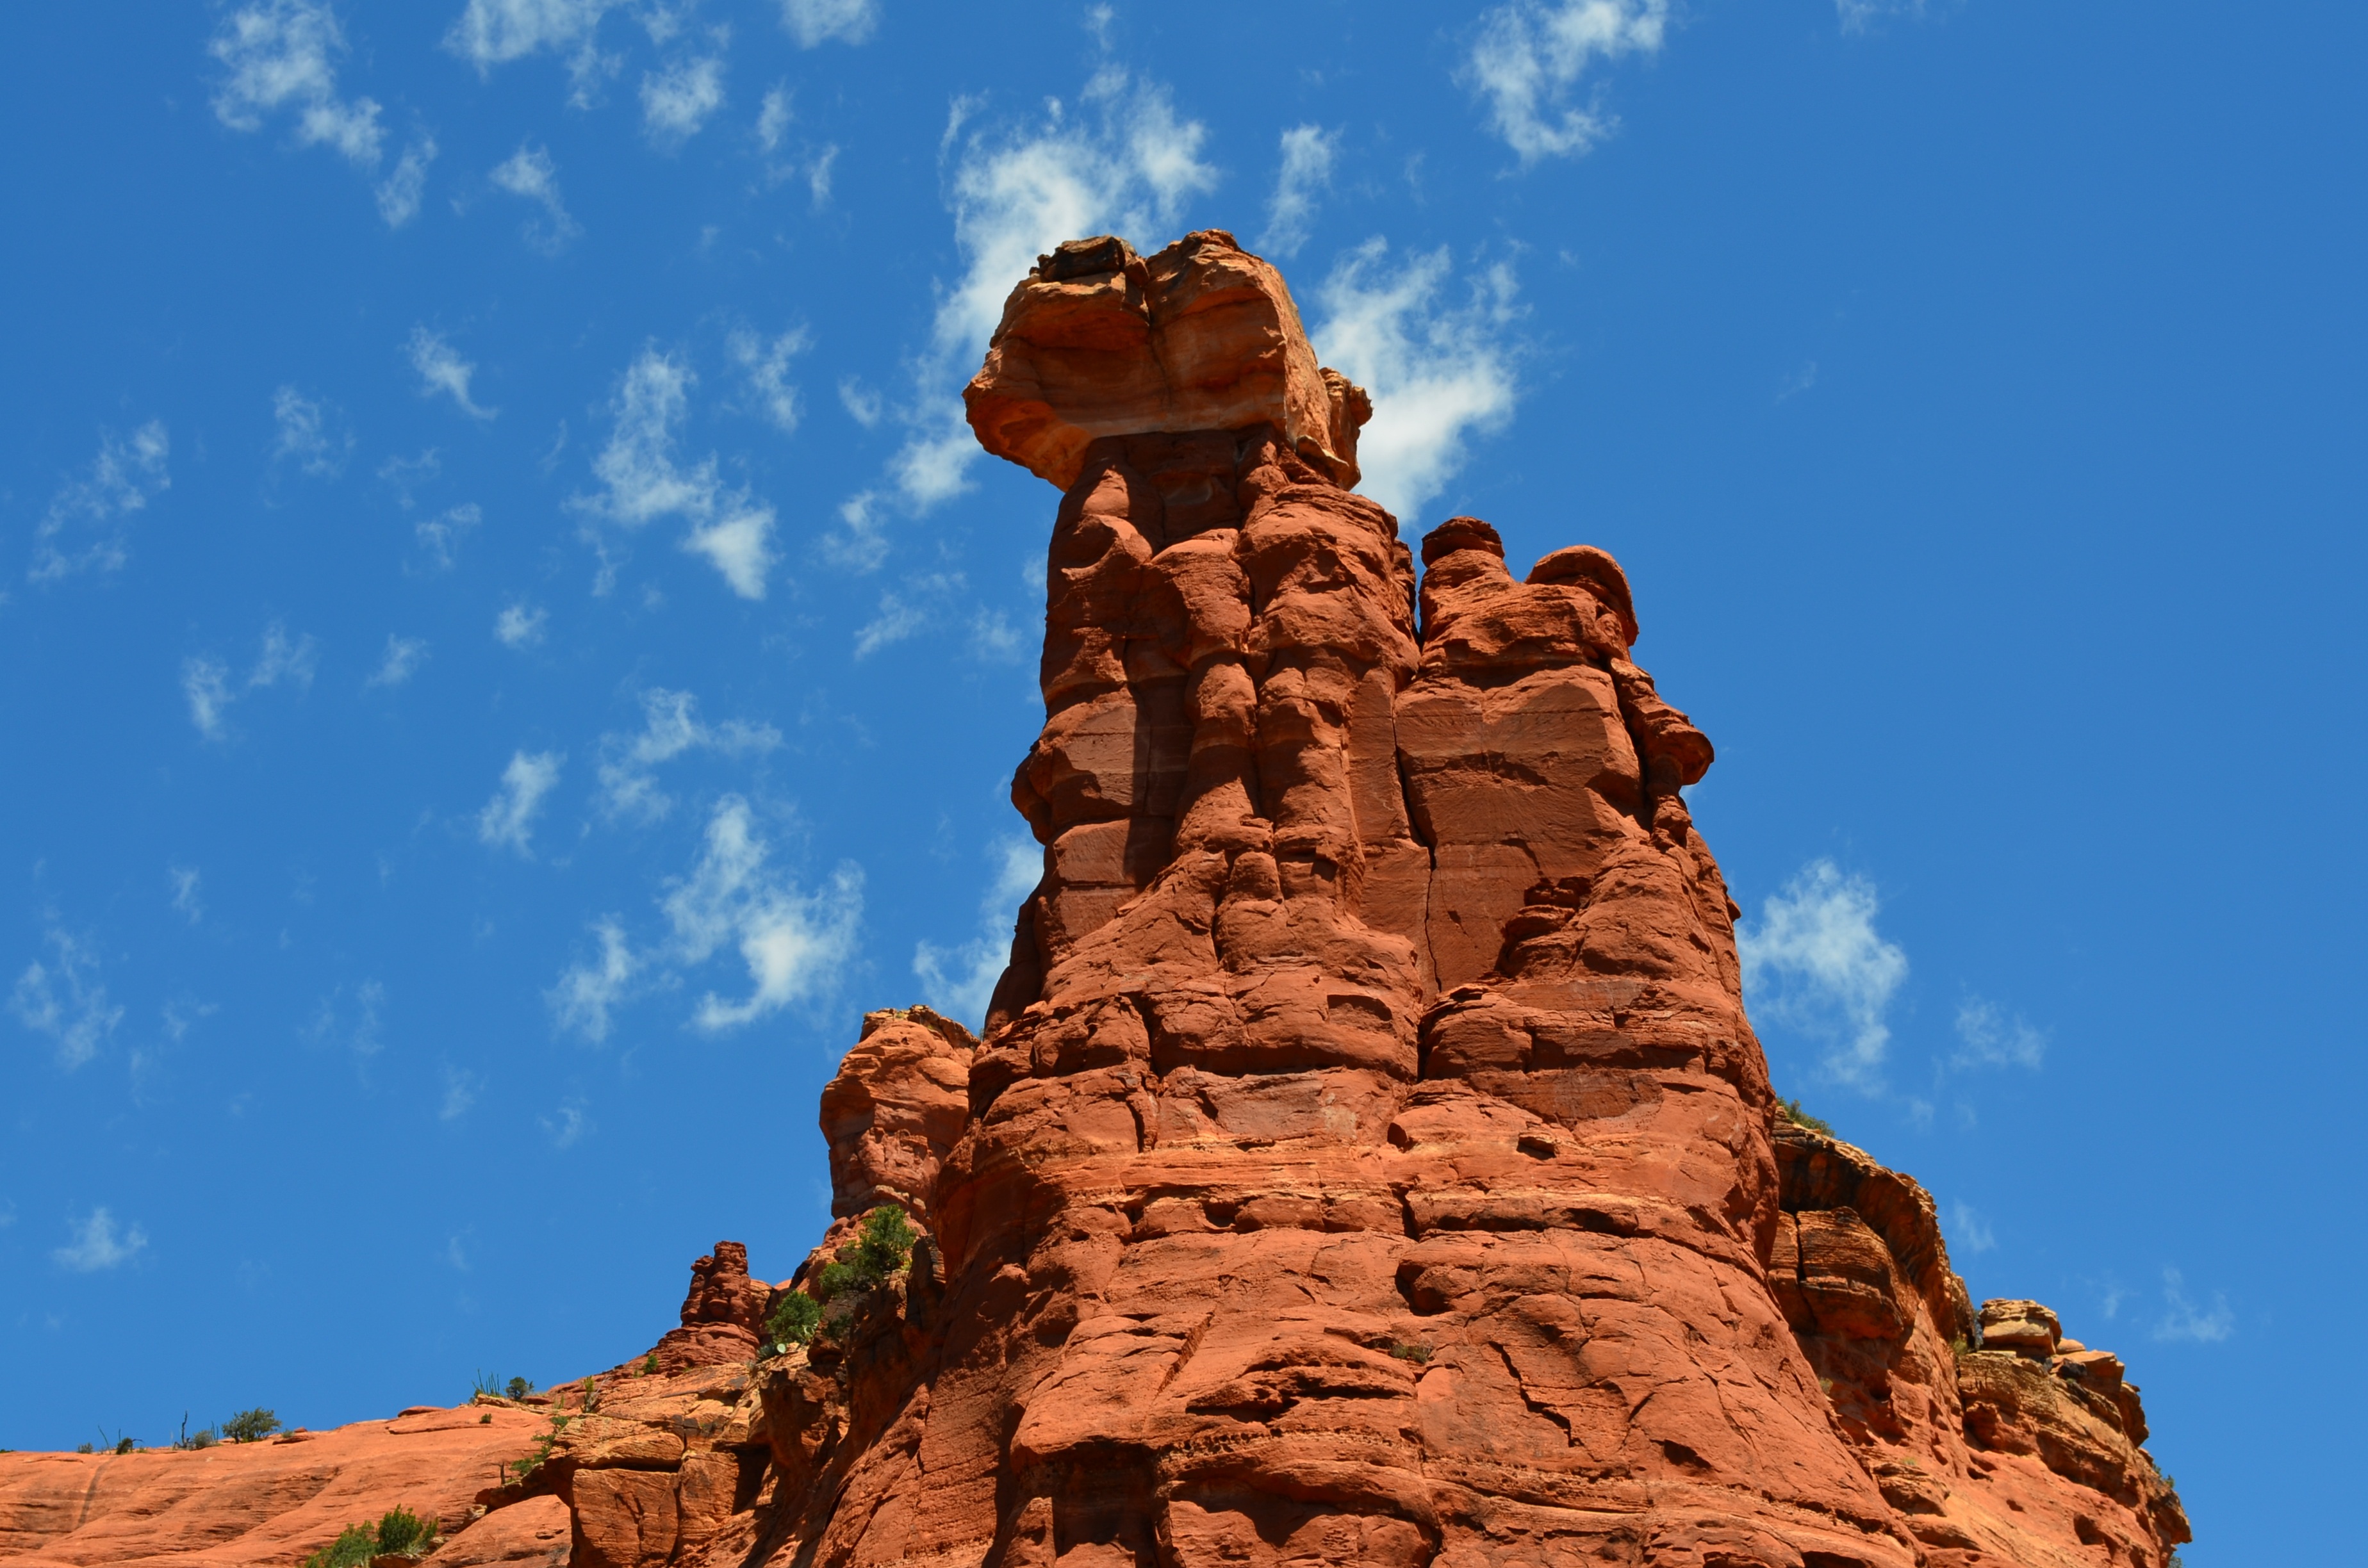
landscape, rock, mountain, sky, desert, sandstone, valley, stone, monument, formation, arch, red, tower, scenic, park, usa, landmark, canyon, terrain, material, arizona, rocks, geology, temple, sedona, southwest, butte, monolith, vortex, mountainous landforms